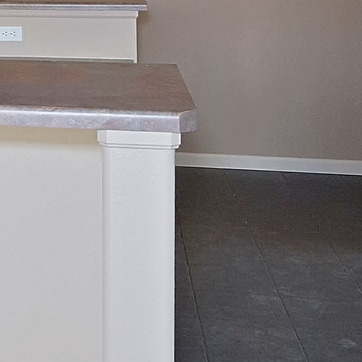
Material: tile